Wampanoag

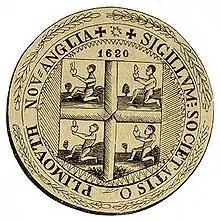
Seal of Plymouth Colony

After 1632, the Plymouth Colony was outnumbered by the growing Puritans settlements around Boston. The colonists expanded westward into the Connecticut River Valley. In 1638, they destroyed the powerful Pequot Confederation. In 1643, the Mohegans defeated the Narragansetts in a war with support from the colonists, and they became the dominant tribe in southern New England.